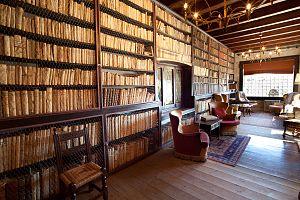
Le Palauet de la Muralla connu jusqu'au 1965 comme Maison Rúbies, nom de la famille qu'ils avaient toujours été propriétaires de la maison, c'est un manoir au centre historique de Balaguer protégée comme bien culturelle d'intérêt local. Est située près la Place Mercadal. Sa façade principale donne à la rue du Miracle, où la finca attenante la sépare de l'Église de la Mare de Déu du Miracle, qu'en temps passés a été synagogue. La part arrière se débouche sur à la rivière Segre depuis l'ancienne muraille de la ville, avec un chemin qui circule parmi les maisons voisines au-dessus du muraille.